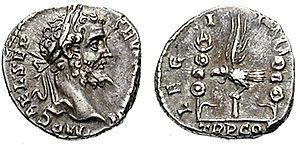
La légion I Italica fut une légion romaine ayant existé de 66/67 apr. J.-C. jusqu’au Vᵉ siècle. Créée par l’empereur Néron, elle fut d’abord stationnée en Gaule à la suite du soulèvement Caius Julius Vindex; elle fut par la suite envoyée en Germanie où elle fut la première à proclamer Vitellius empereur. Sous Vespasien, elle fut redirigée vers Novae en Mésie qui demeura jusqu’à la fin son quartier général.